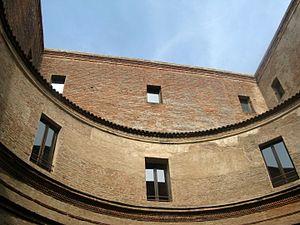
La Maison de Mantegna fut, comme son nom l’indique, la maison du très célèbre peintre et graveur Andrea Mantegna.